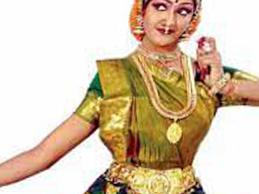
Dance form: kuchipudi